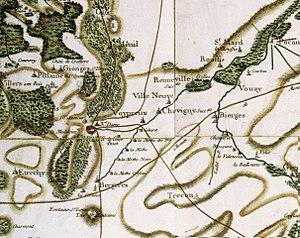
carte N°80 de Cassini
Voipreux est une ancienne commune française, située dans le département de la Marne en région Grand Est.
Bergères-lès-Vertus est une commune française, située dans le département de la Marne en région Grand Est.
Le mont Aimé est une butte-témoin d'une altitude de 240 mètres située sur les communes de Bergères-lès-Vertus et Coligny qu'elle domine, tout comme le sud de la côte des Blancs et la plaine de la Champagne crayeuse alentour.